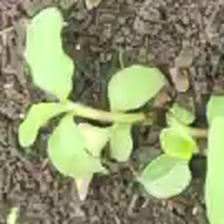
Weed species: Kena_(Commplina_benghalensio)